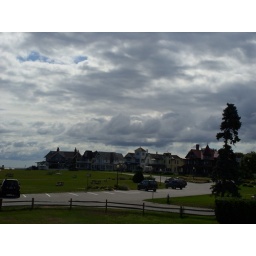
oak bluffs - clouds over ocean park 8